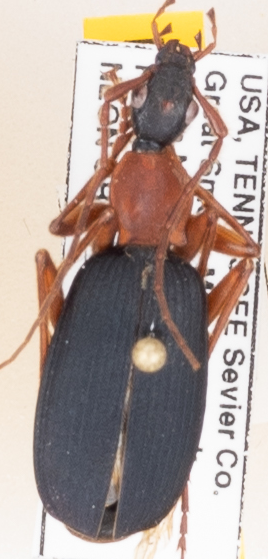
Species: Galerita bicolor
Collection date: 2019-06-25
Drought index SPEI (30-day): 0.13
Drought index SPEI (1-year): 2.09
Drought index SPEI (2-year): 2.09